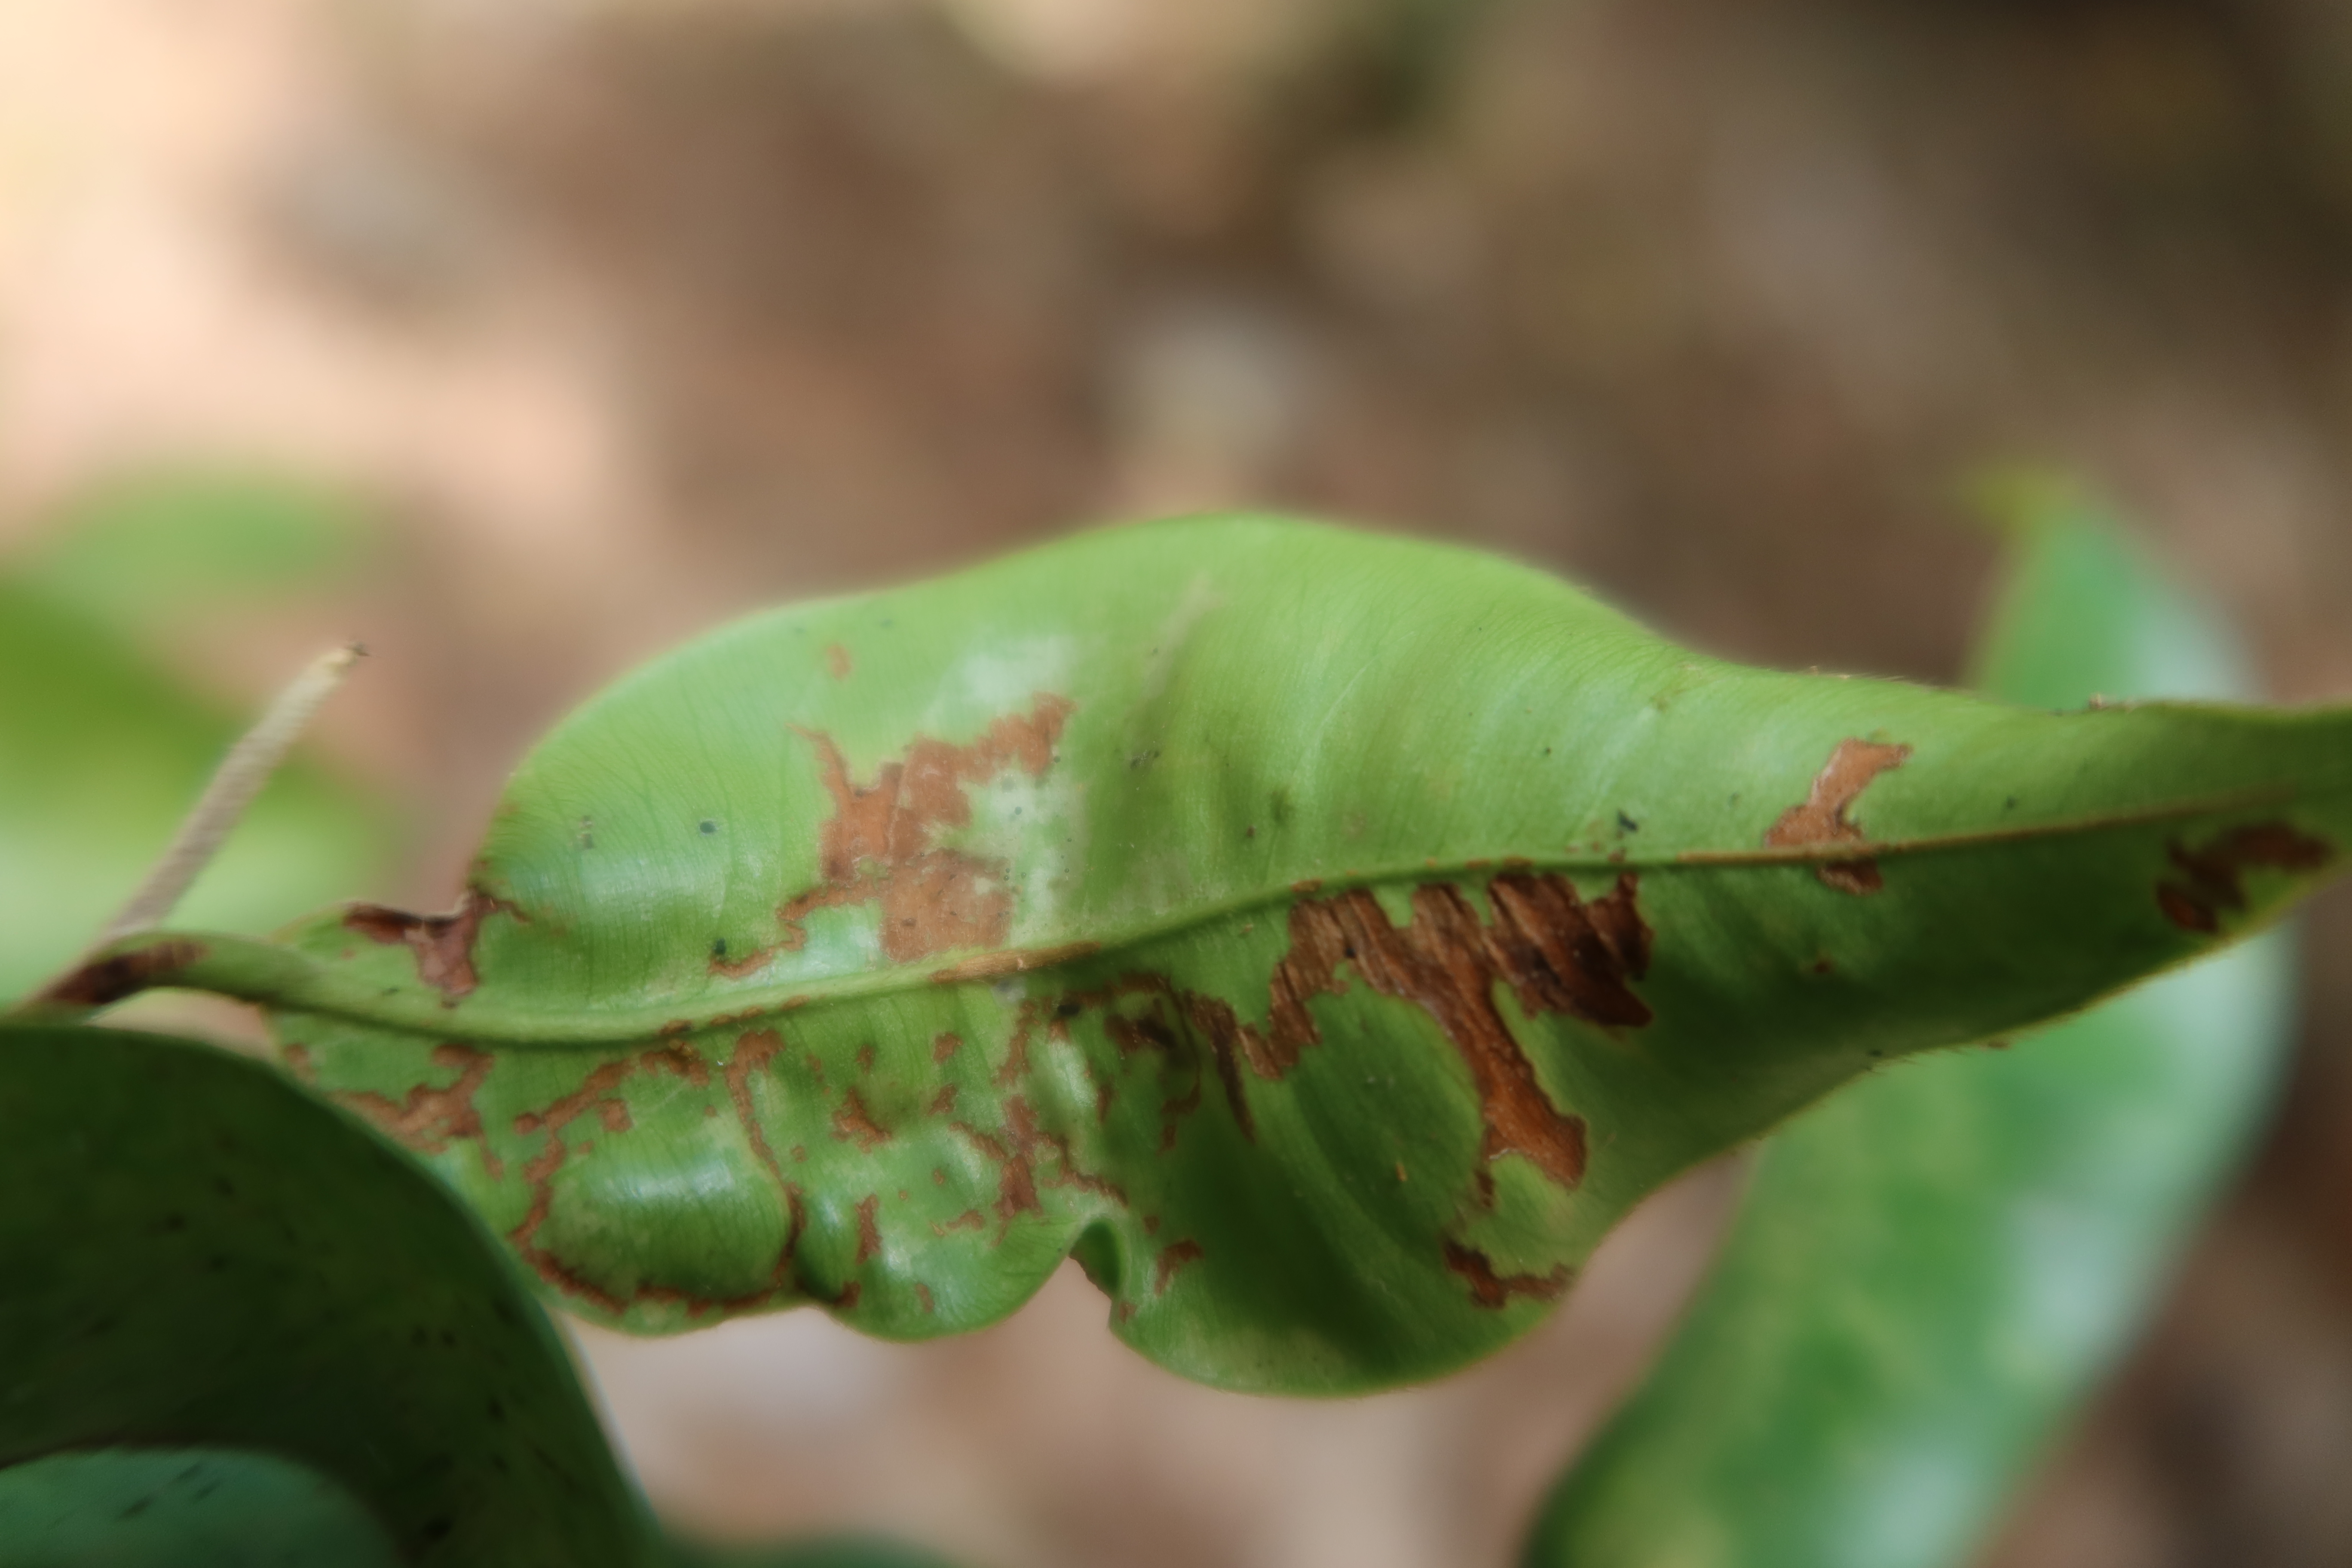
Label: Mosaic Viruses